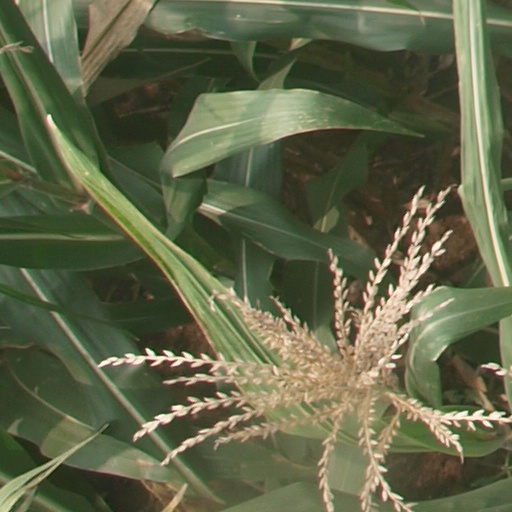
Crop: maize; corn